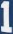
Number: 1